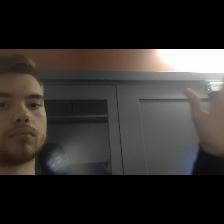
Label: Human